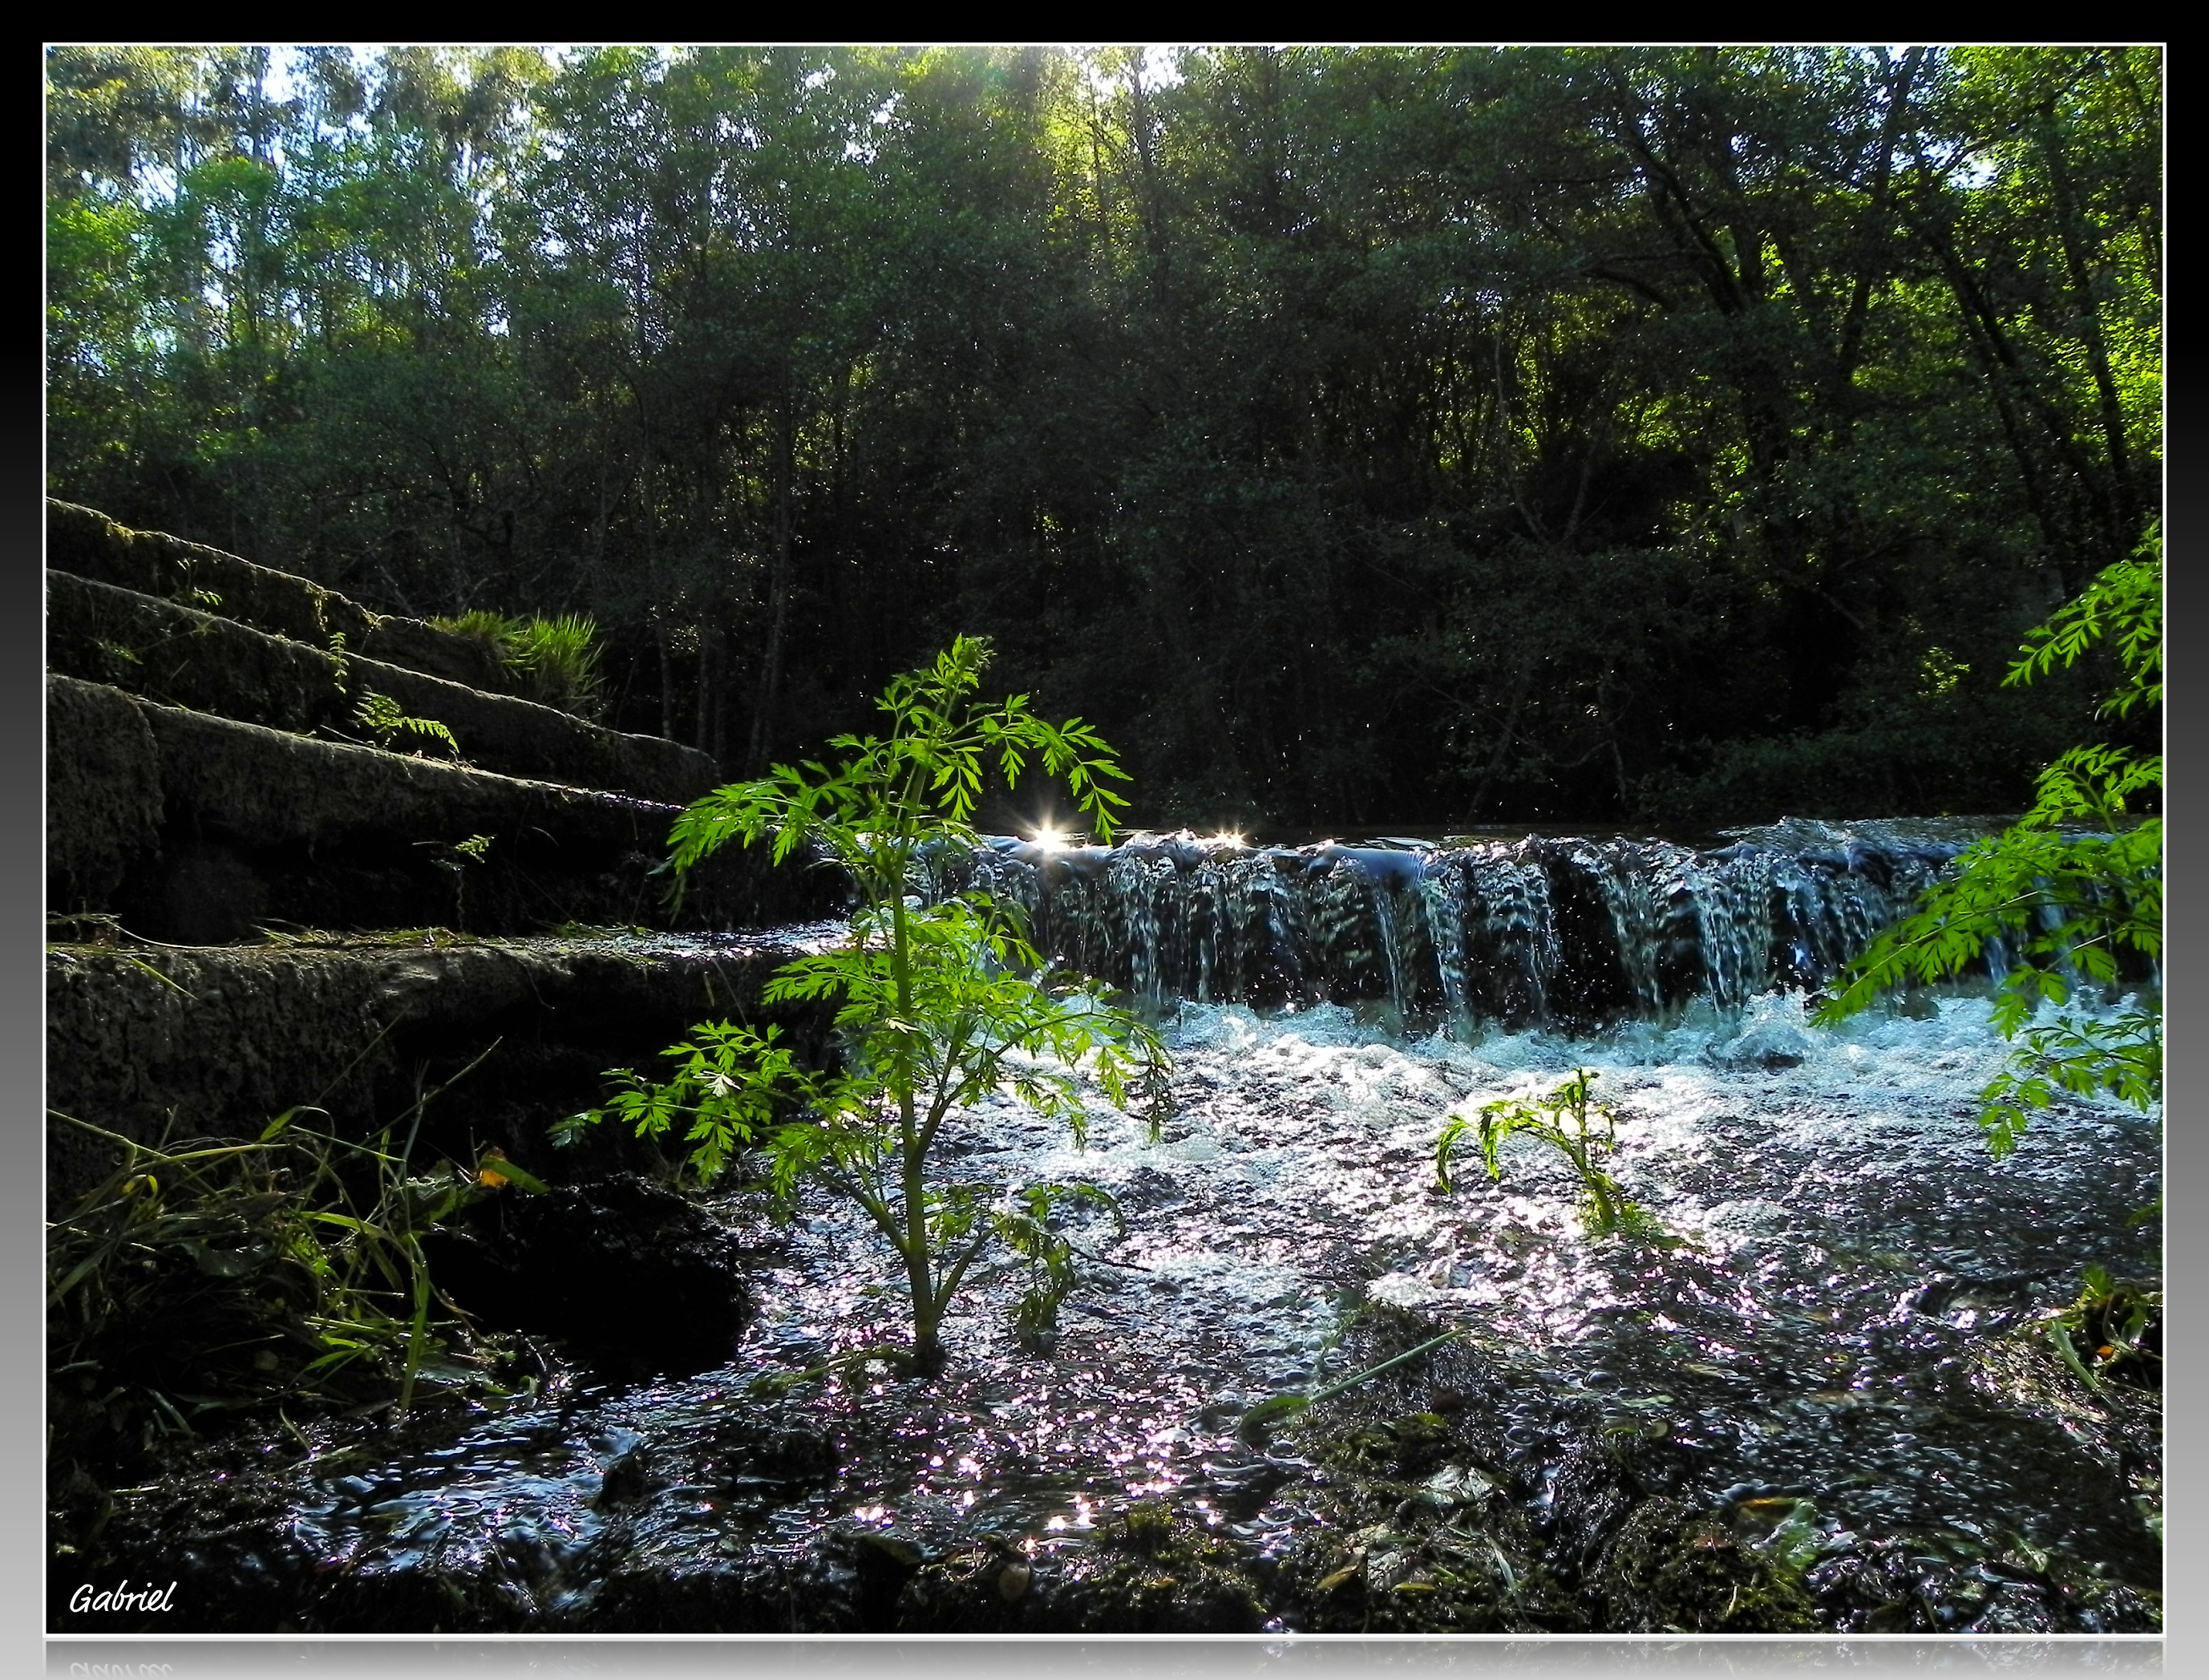
landscape, tree, water, nature, forest, rock, waterfall, wilderness, plant, leaf, flower, river, pond, stream, green, reflection, jungle, botany, garden, flora, vegetation, rainforest, naturaleza, woodland, habitat, water feature, ecosystem, ggl1, scenary, natural environment